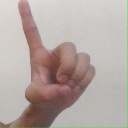
अक्षर: ड